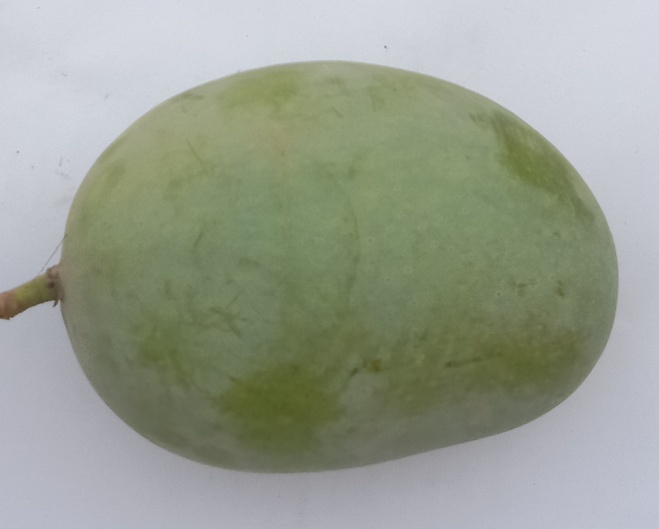
Mango variety: Langra